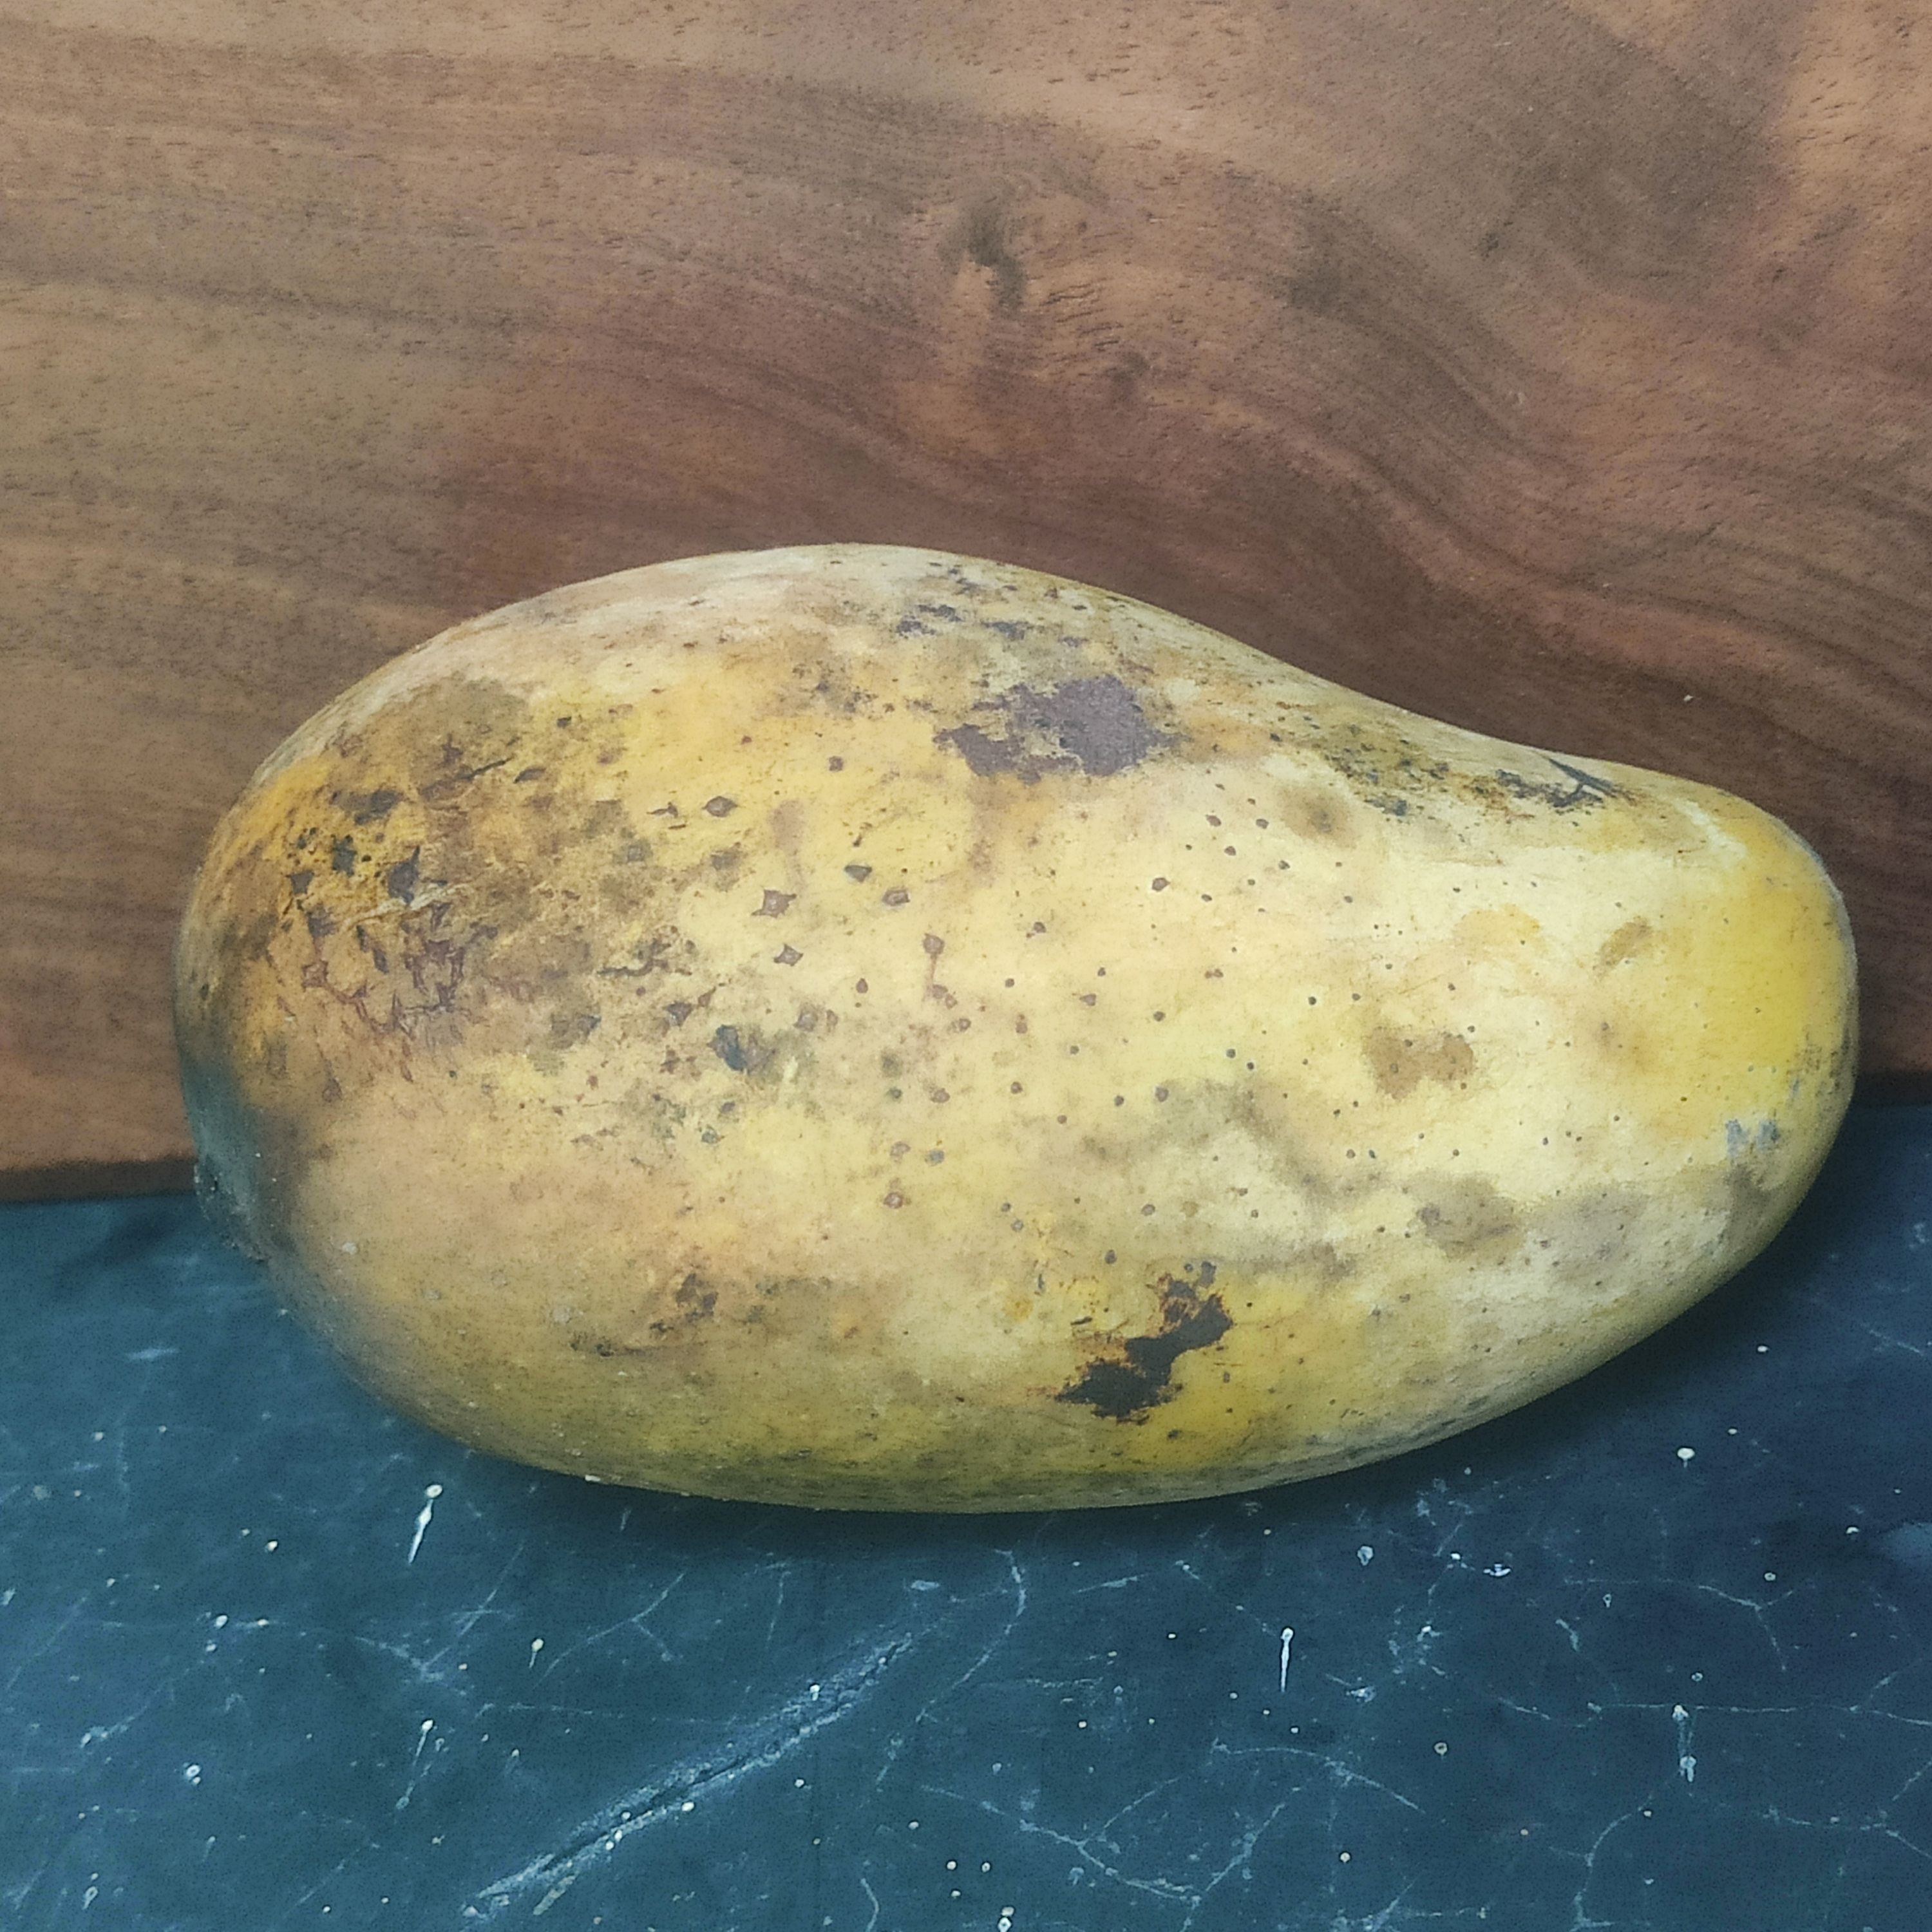
Fruit: mango
Grade: 2nd-grade